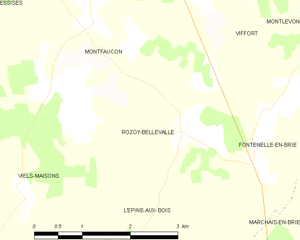
Carte des communes françaises: Rozoy-Bellevalle